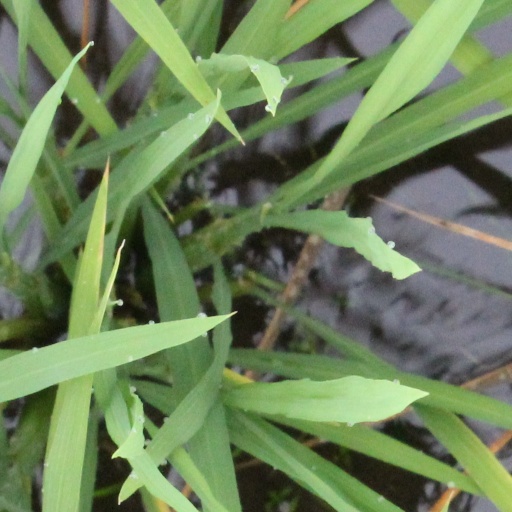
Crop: rice